Scott Servais

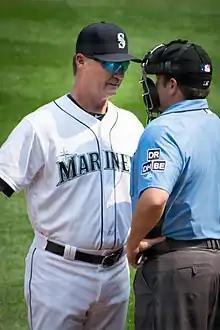
Servais with Jansen Visconti in 2018

Servais received his second ejection as a manager on April 16, 2017, after first base umpire C. B. Bucknor originally called Leonys Martín's grounder a foul ball and changed the ruling after Rangers first baseman Mike Napoli pleaded with Bucknor that it was a fair ball and Rangers manager Jeff Banister was on his way out to plead his case. On May 25, 2017, Servais received his third ejection of his managerial career on a questionable strike three call on Guillermo Heredia in the top of the sixth inning against the Washington Nationals. His second season concluded six games under .500, a record of 84 losses to 78 wins, achieving 3rd place in the American League Western Division.